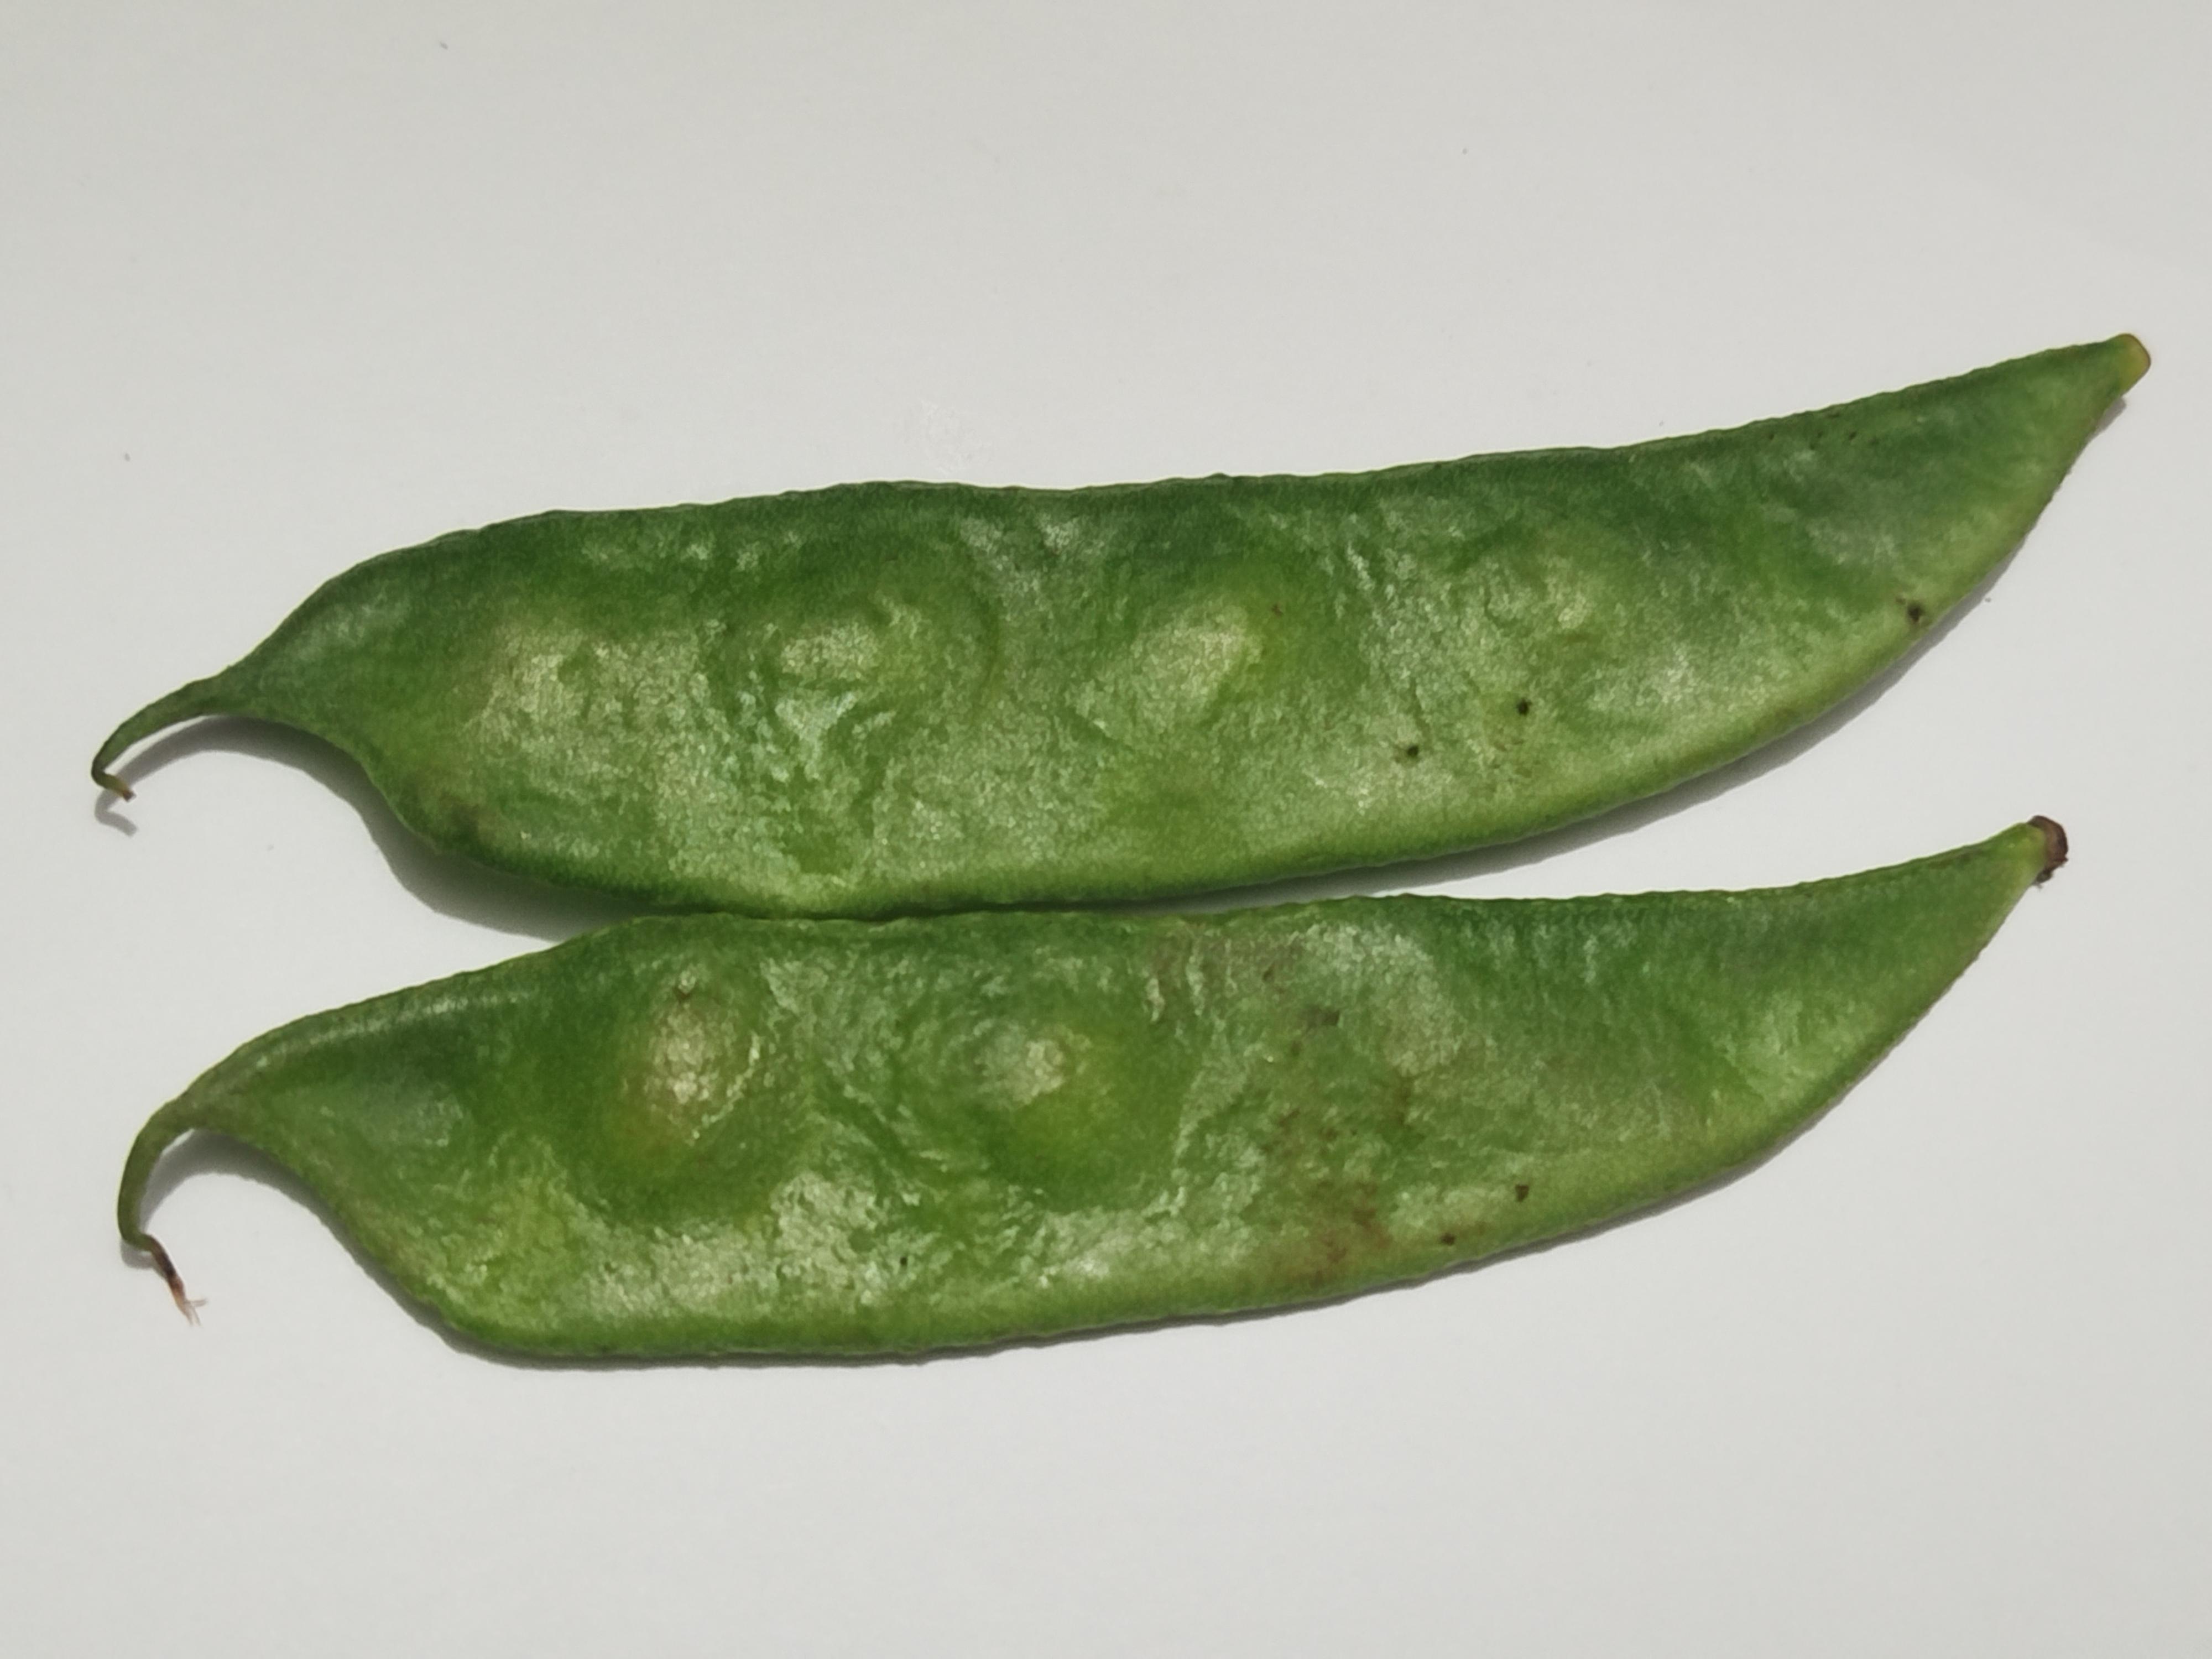
Label: Bean